Wilmington, Kingston upon Hull

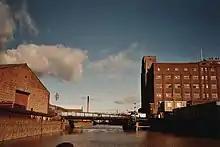
Sculcoates Bridge of 1875, and rebuilt Swan Mill, right, . (2005)

Wilmington is bounded by the River Hull to the west, with Wincolmlee and Sculcoates beyond; Stoneferry is to the north; and to the south is the area known as The Groves in Drypool; to the east is Summergangs and the Garden Village. The area is primarily industrial, with activities including recycling, aggregates, manufacturing; as well as sales and service businesses, including those service industrial clients, and the building trade. Larger businesses and activities include the Robin Concrete Waste Disposal Ltd. plant, the Stagecoach Hull bus depot.